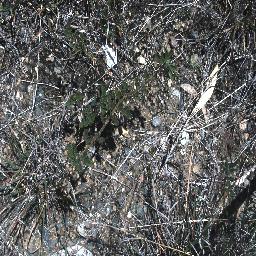
Label: negative